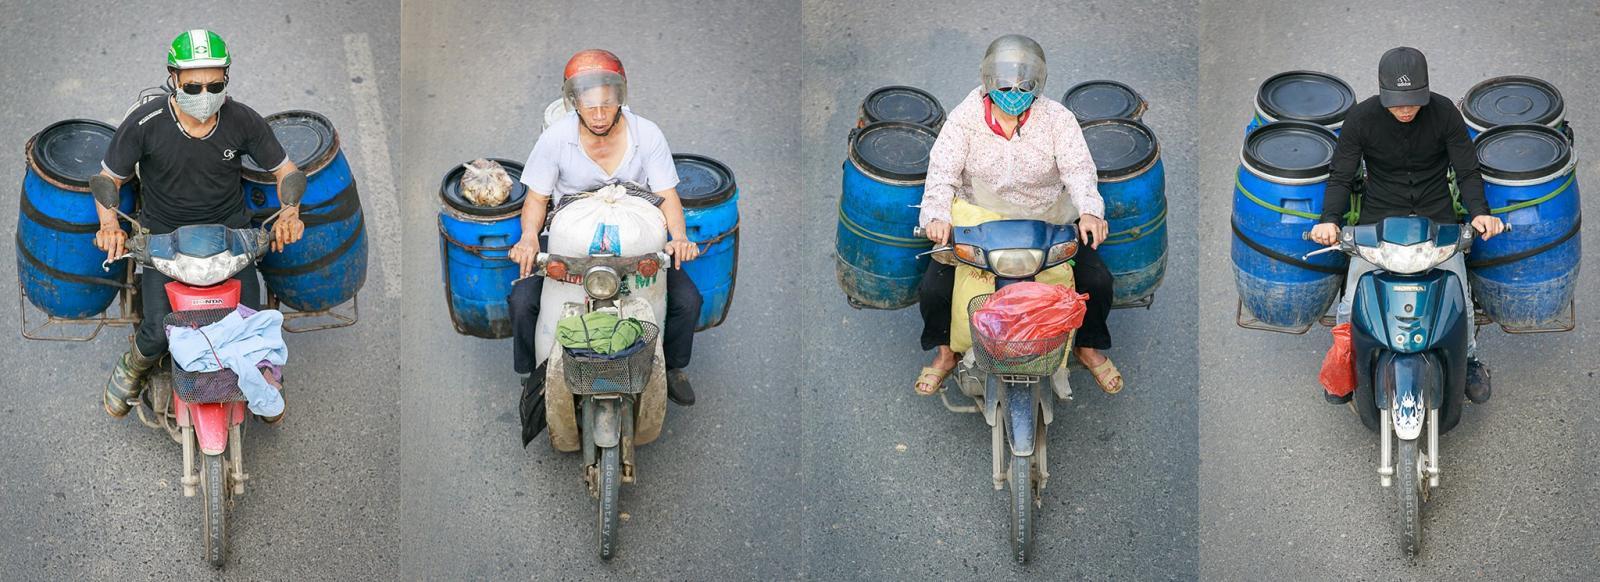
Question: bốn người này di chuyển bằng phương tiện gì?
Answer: bằng xe máy